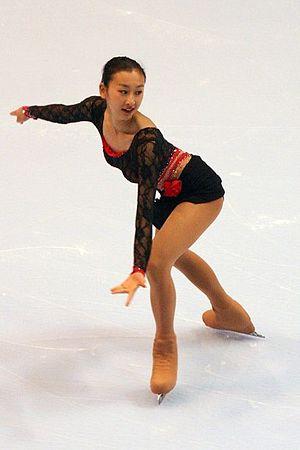
Mai Asada, née le 17 juillet 1988 à Nagoya, est une patineuse artistique japonaise. Elle fut médaillée d'argent aux championnats nationaux junior du Japon en 2004 et en 2005. Sa sœur cadette, Mao Asada, est aussi une patineuse artistique de haut niveau.